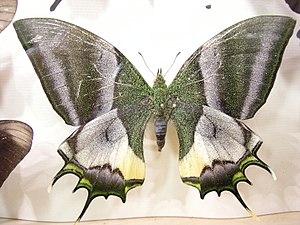
Teinopalpus imperialis est une espèce d'insectes lépidoptères de la famille des Papilionidae, de la sous-famille des Papilioninae et du genre Teinopalpus.